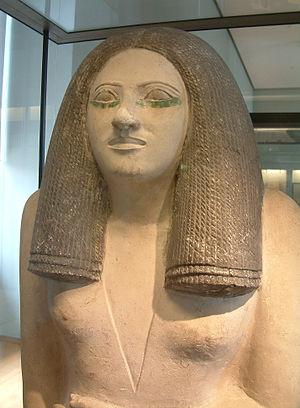
L'appellation art de l'Ancien Empire désigne la production artistique qui a lieu en Égypte entre la IIIᵉ et la VIᵉ dynastie. Elle se caractérise notamment par des complexes monumentaux et des statues de grande taille.